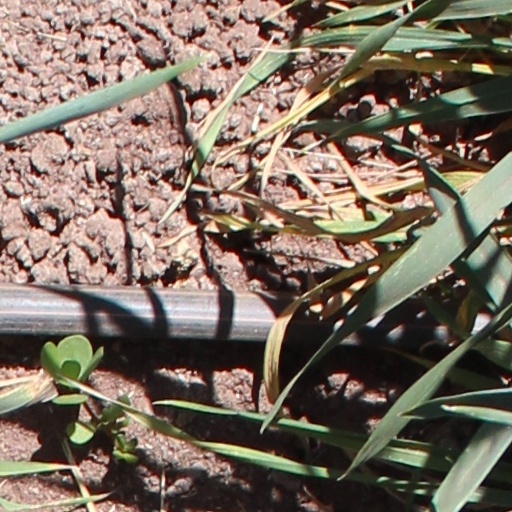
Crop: wheat